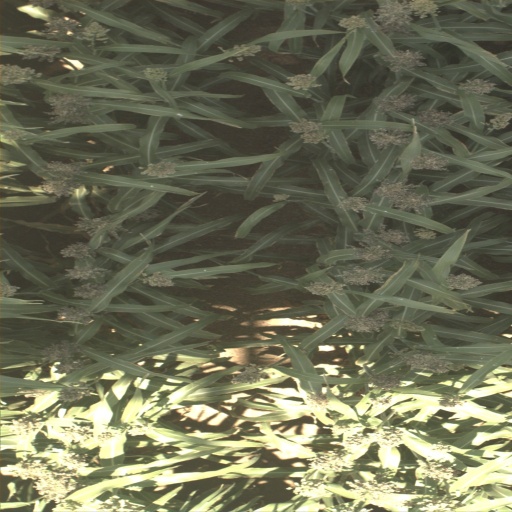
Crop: sorghum